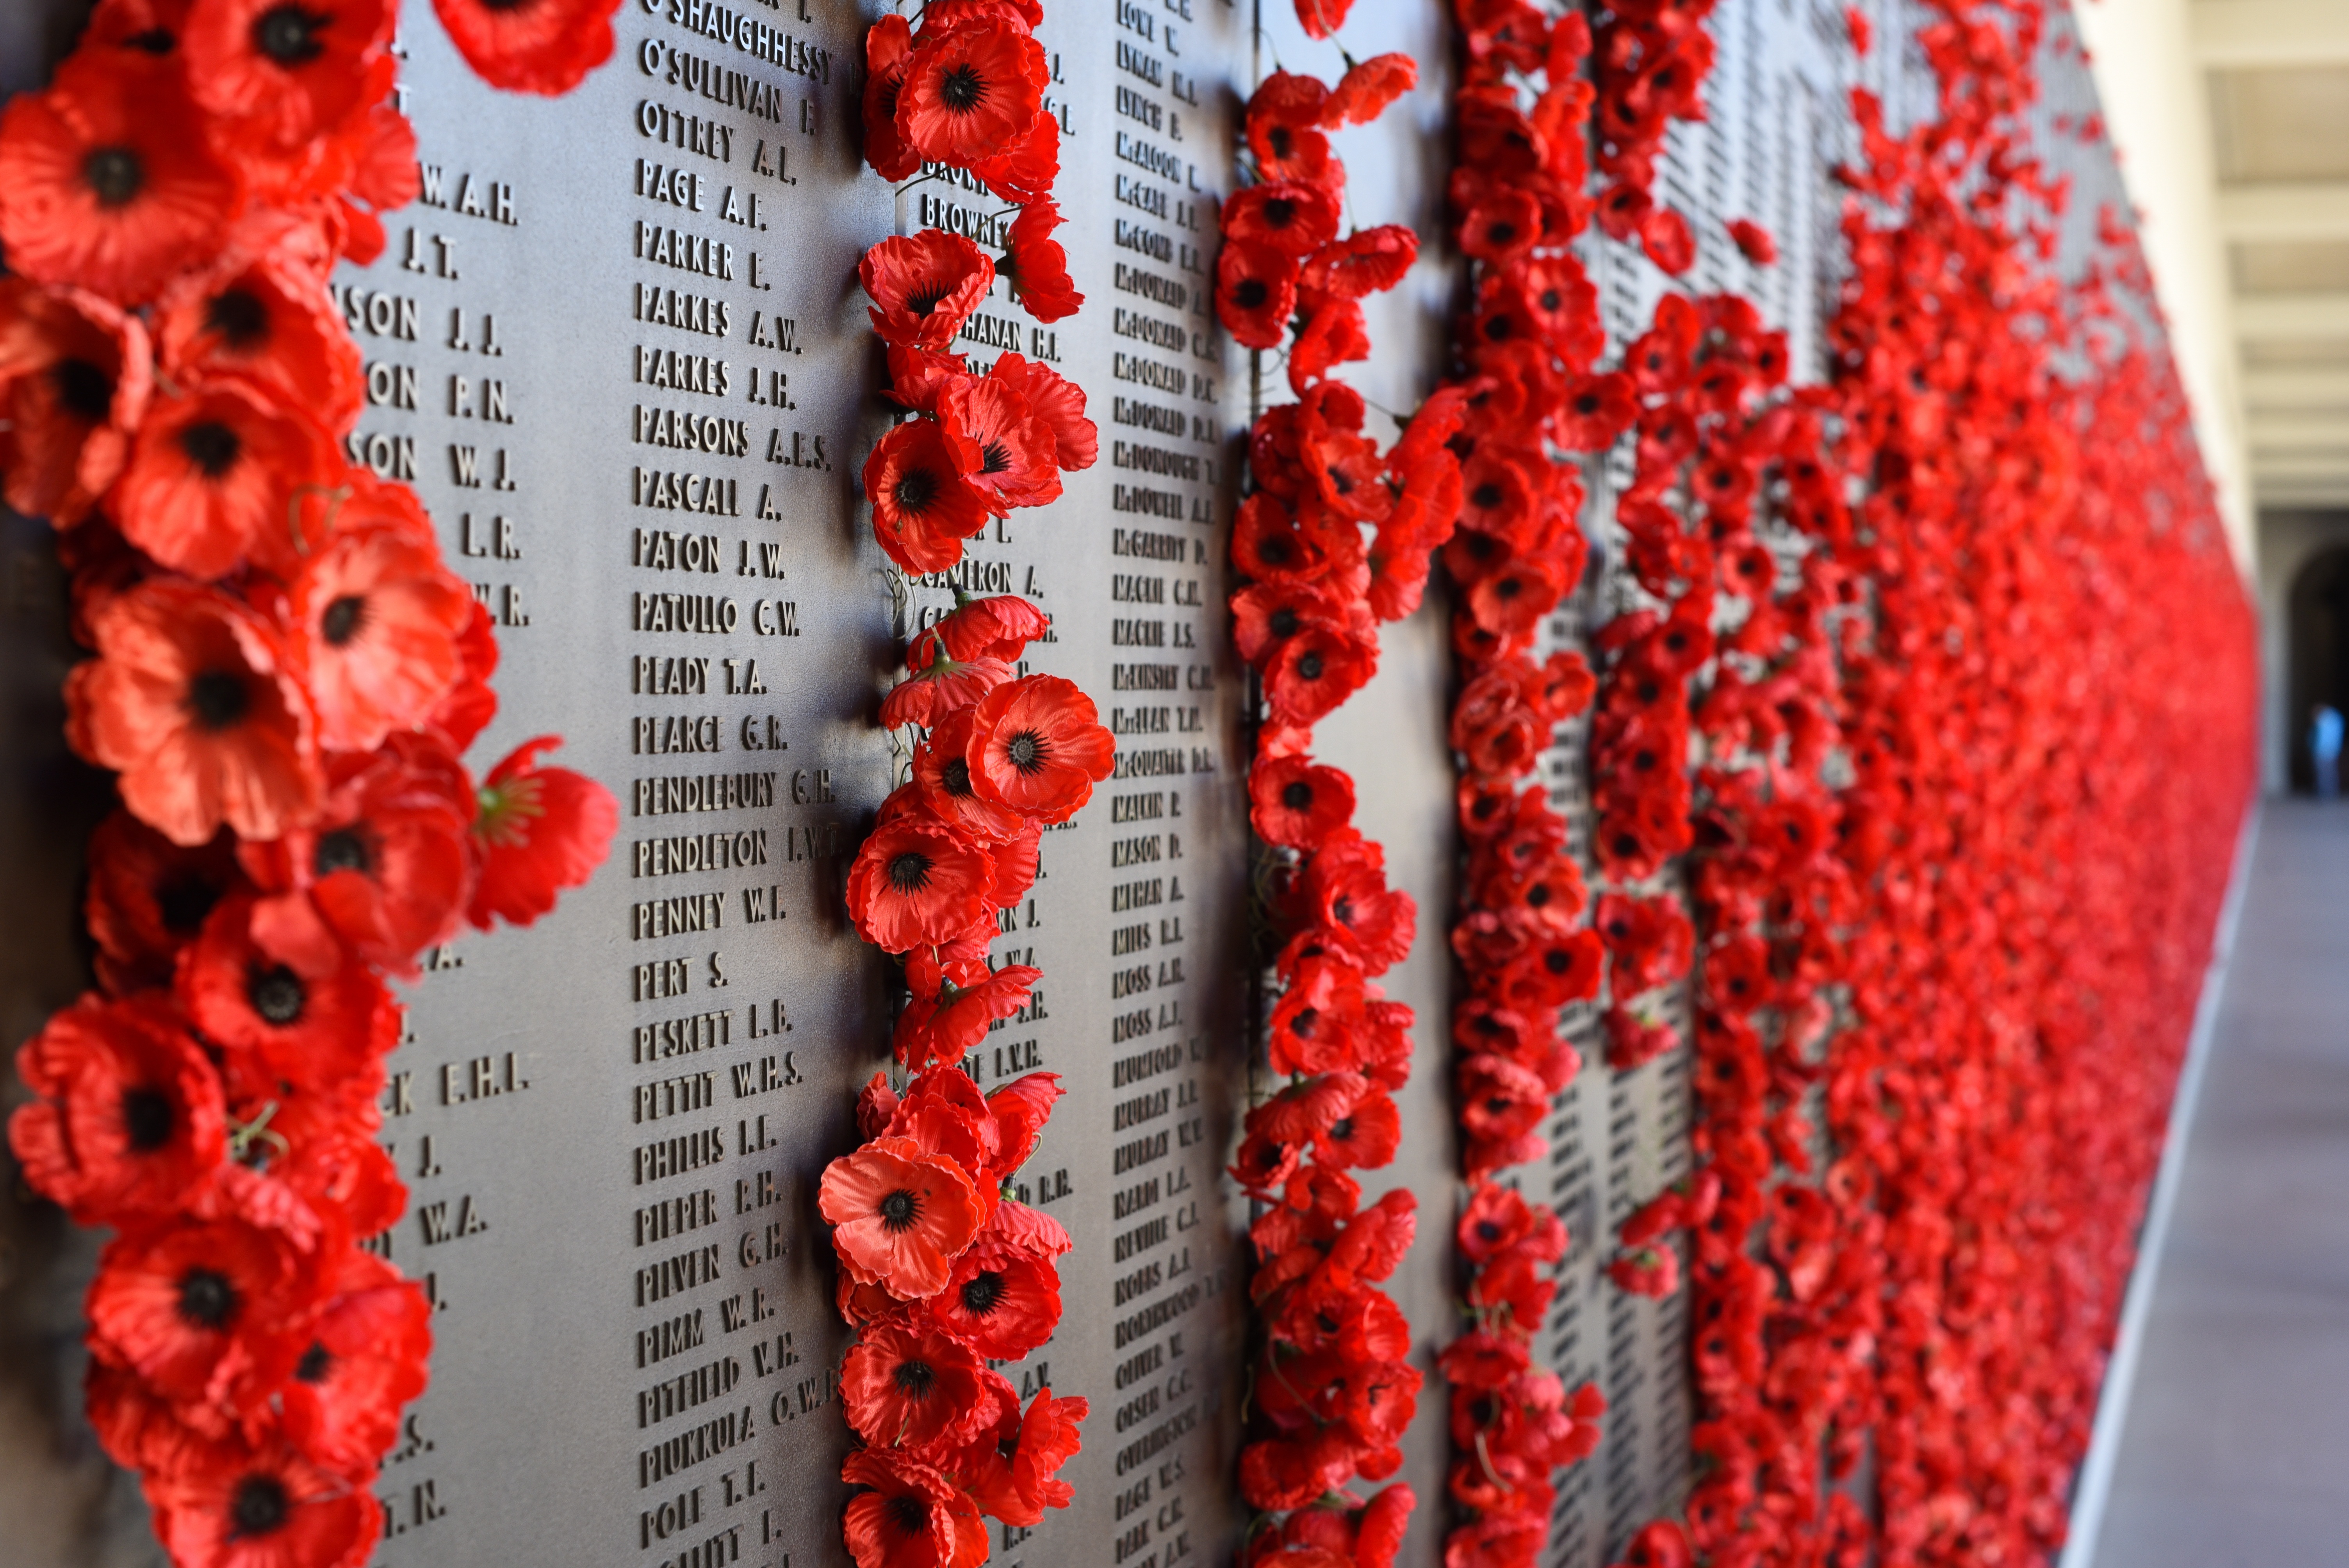
flower, military, pattern, soldier, army, red, color, clothing, scarf, world, parade, australia, crochet, textile, memorial, art, dress, design, remember, history, day, poppy, wwi, remembrance, veterans, anzac, lest, sacrifice, fashion accessory